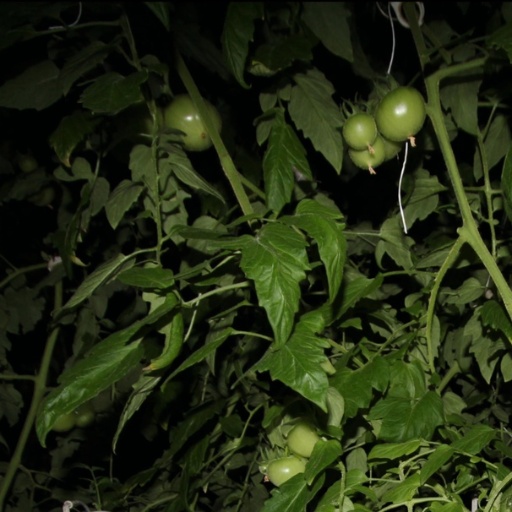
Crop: tomato